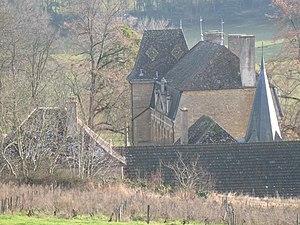
Le château de Sassangy est situé sur la commune de Sassangy en Saône-et-Loire, en contrebas du village, sur une terrasse dominant un fond de vallée.